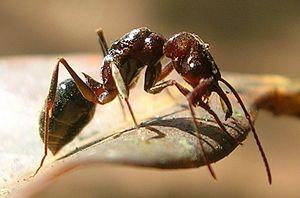
Les fourmis constituent la famille des Formicidae et, avec les guêpes et les abeilles, sont classées dans l’ordre des hyménoptères, sous-ordre des Apocrites. Ces insectes eusociaux forment des colonies, appelées fourmilières, parfois extrêmement complexes, contenant de quelques dizaines à plusieurs millions d’individus. Certaines espèces forment des supercolonies à plusieurs centaines de millions d’individus. Les termites, parfois appelés fourmis blanches pour leur ressemblance formelle et comportementale, sont de l’ordre des dictyoptères mais ne sont pas de proches parents.